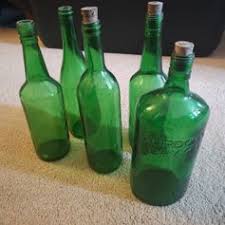
Waste category: glass